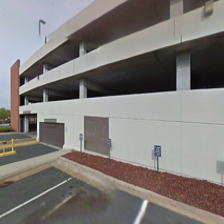
Label: streetView